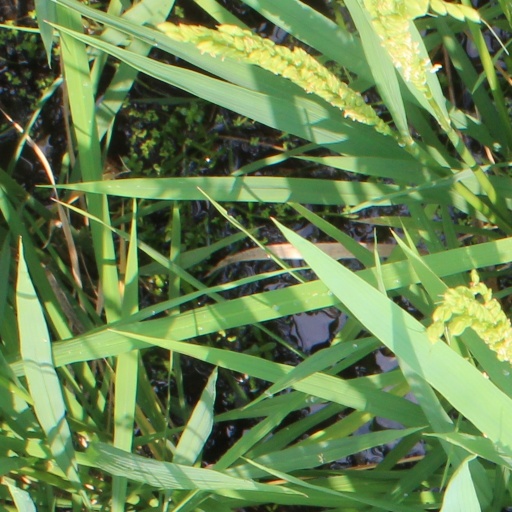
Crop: rice